Ron DeSantis

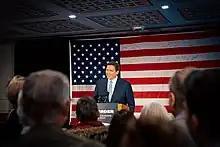
DeSantis at a pro-law enforcement rally in Staten Island

DeSantis signed a 2013 "No Climate Tax Pledge" against any tax hikes to fight global warming. He voted in favor of H.R. 45, which would have repealed the Affordable Care Act in 2013. DeSantis introduced a bill in 2014 that would have required the Justice Department to report to Congress whenever any federal agency refrained from enforcing laws. In 2015, DeSantis was a founding member of the Freedom Caucus, a group of congressional conservatives and libertarians.